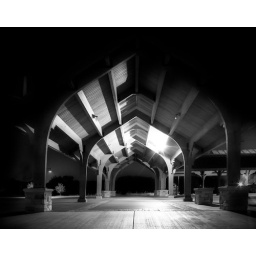
The newly constructed farmers market building in Phoenix Park, Eau Claire, Wisconsin